Bermondsey (UK Parliament constituency)

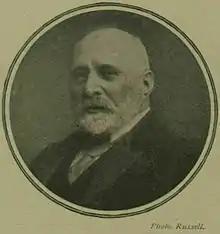
George Cooper

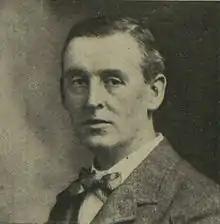
Spencer Hughes

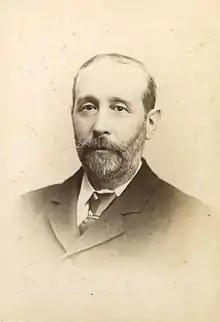
Harold Glanville

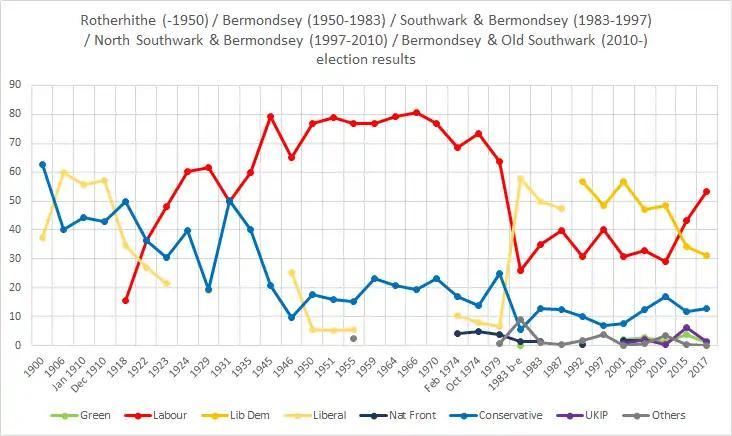
Bermondsey historical election results

"Note: Esmond Bevan made a mistake and inserted his occupation rather than politics in the nomination paper. He was an Independent Labour candidate."